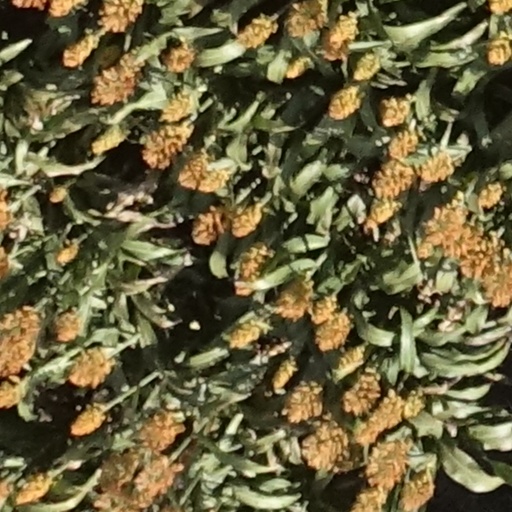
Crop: sorghum